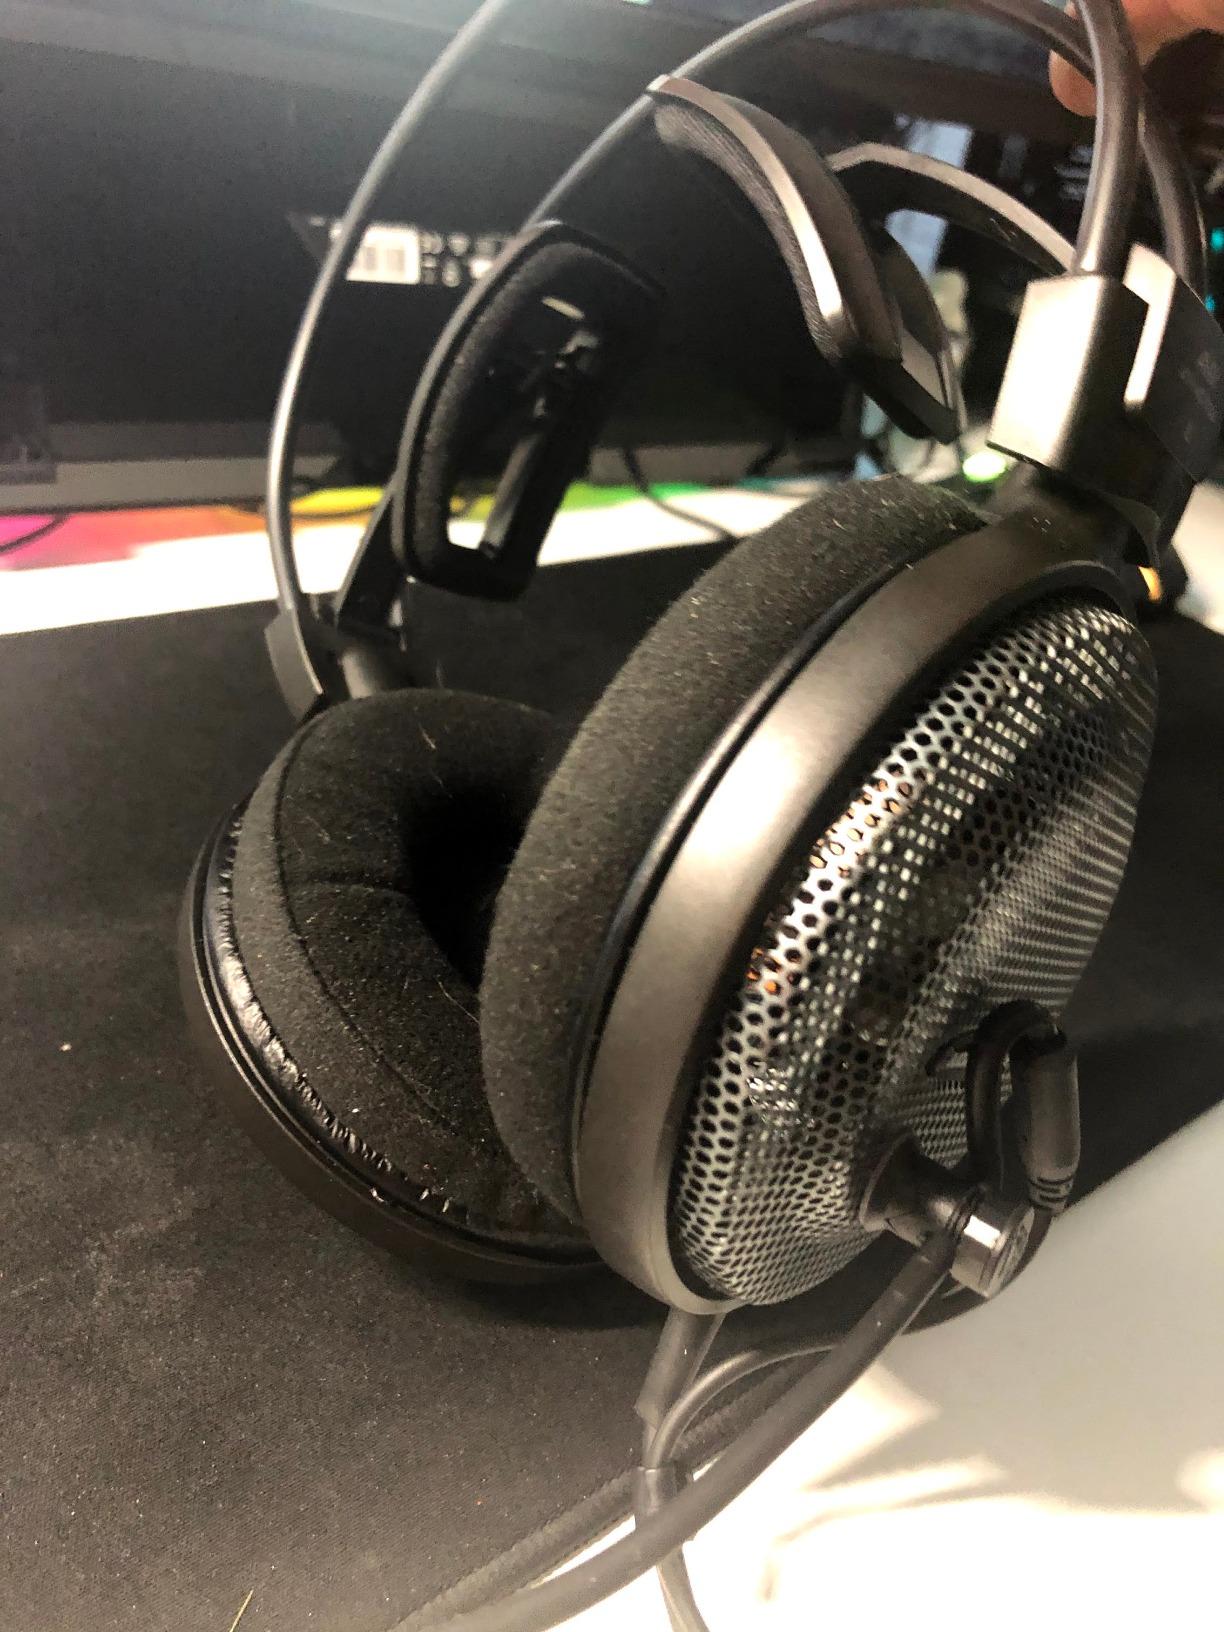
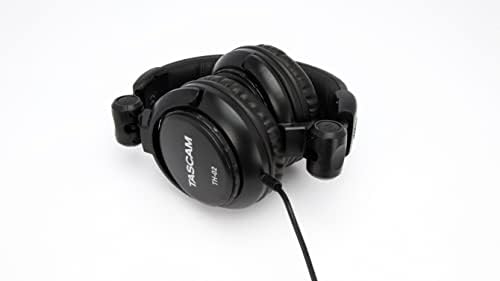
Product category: headphones
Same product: no